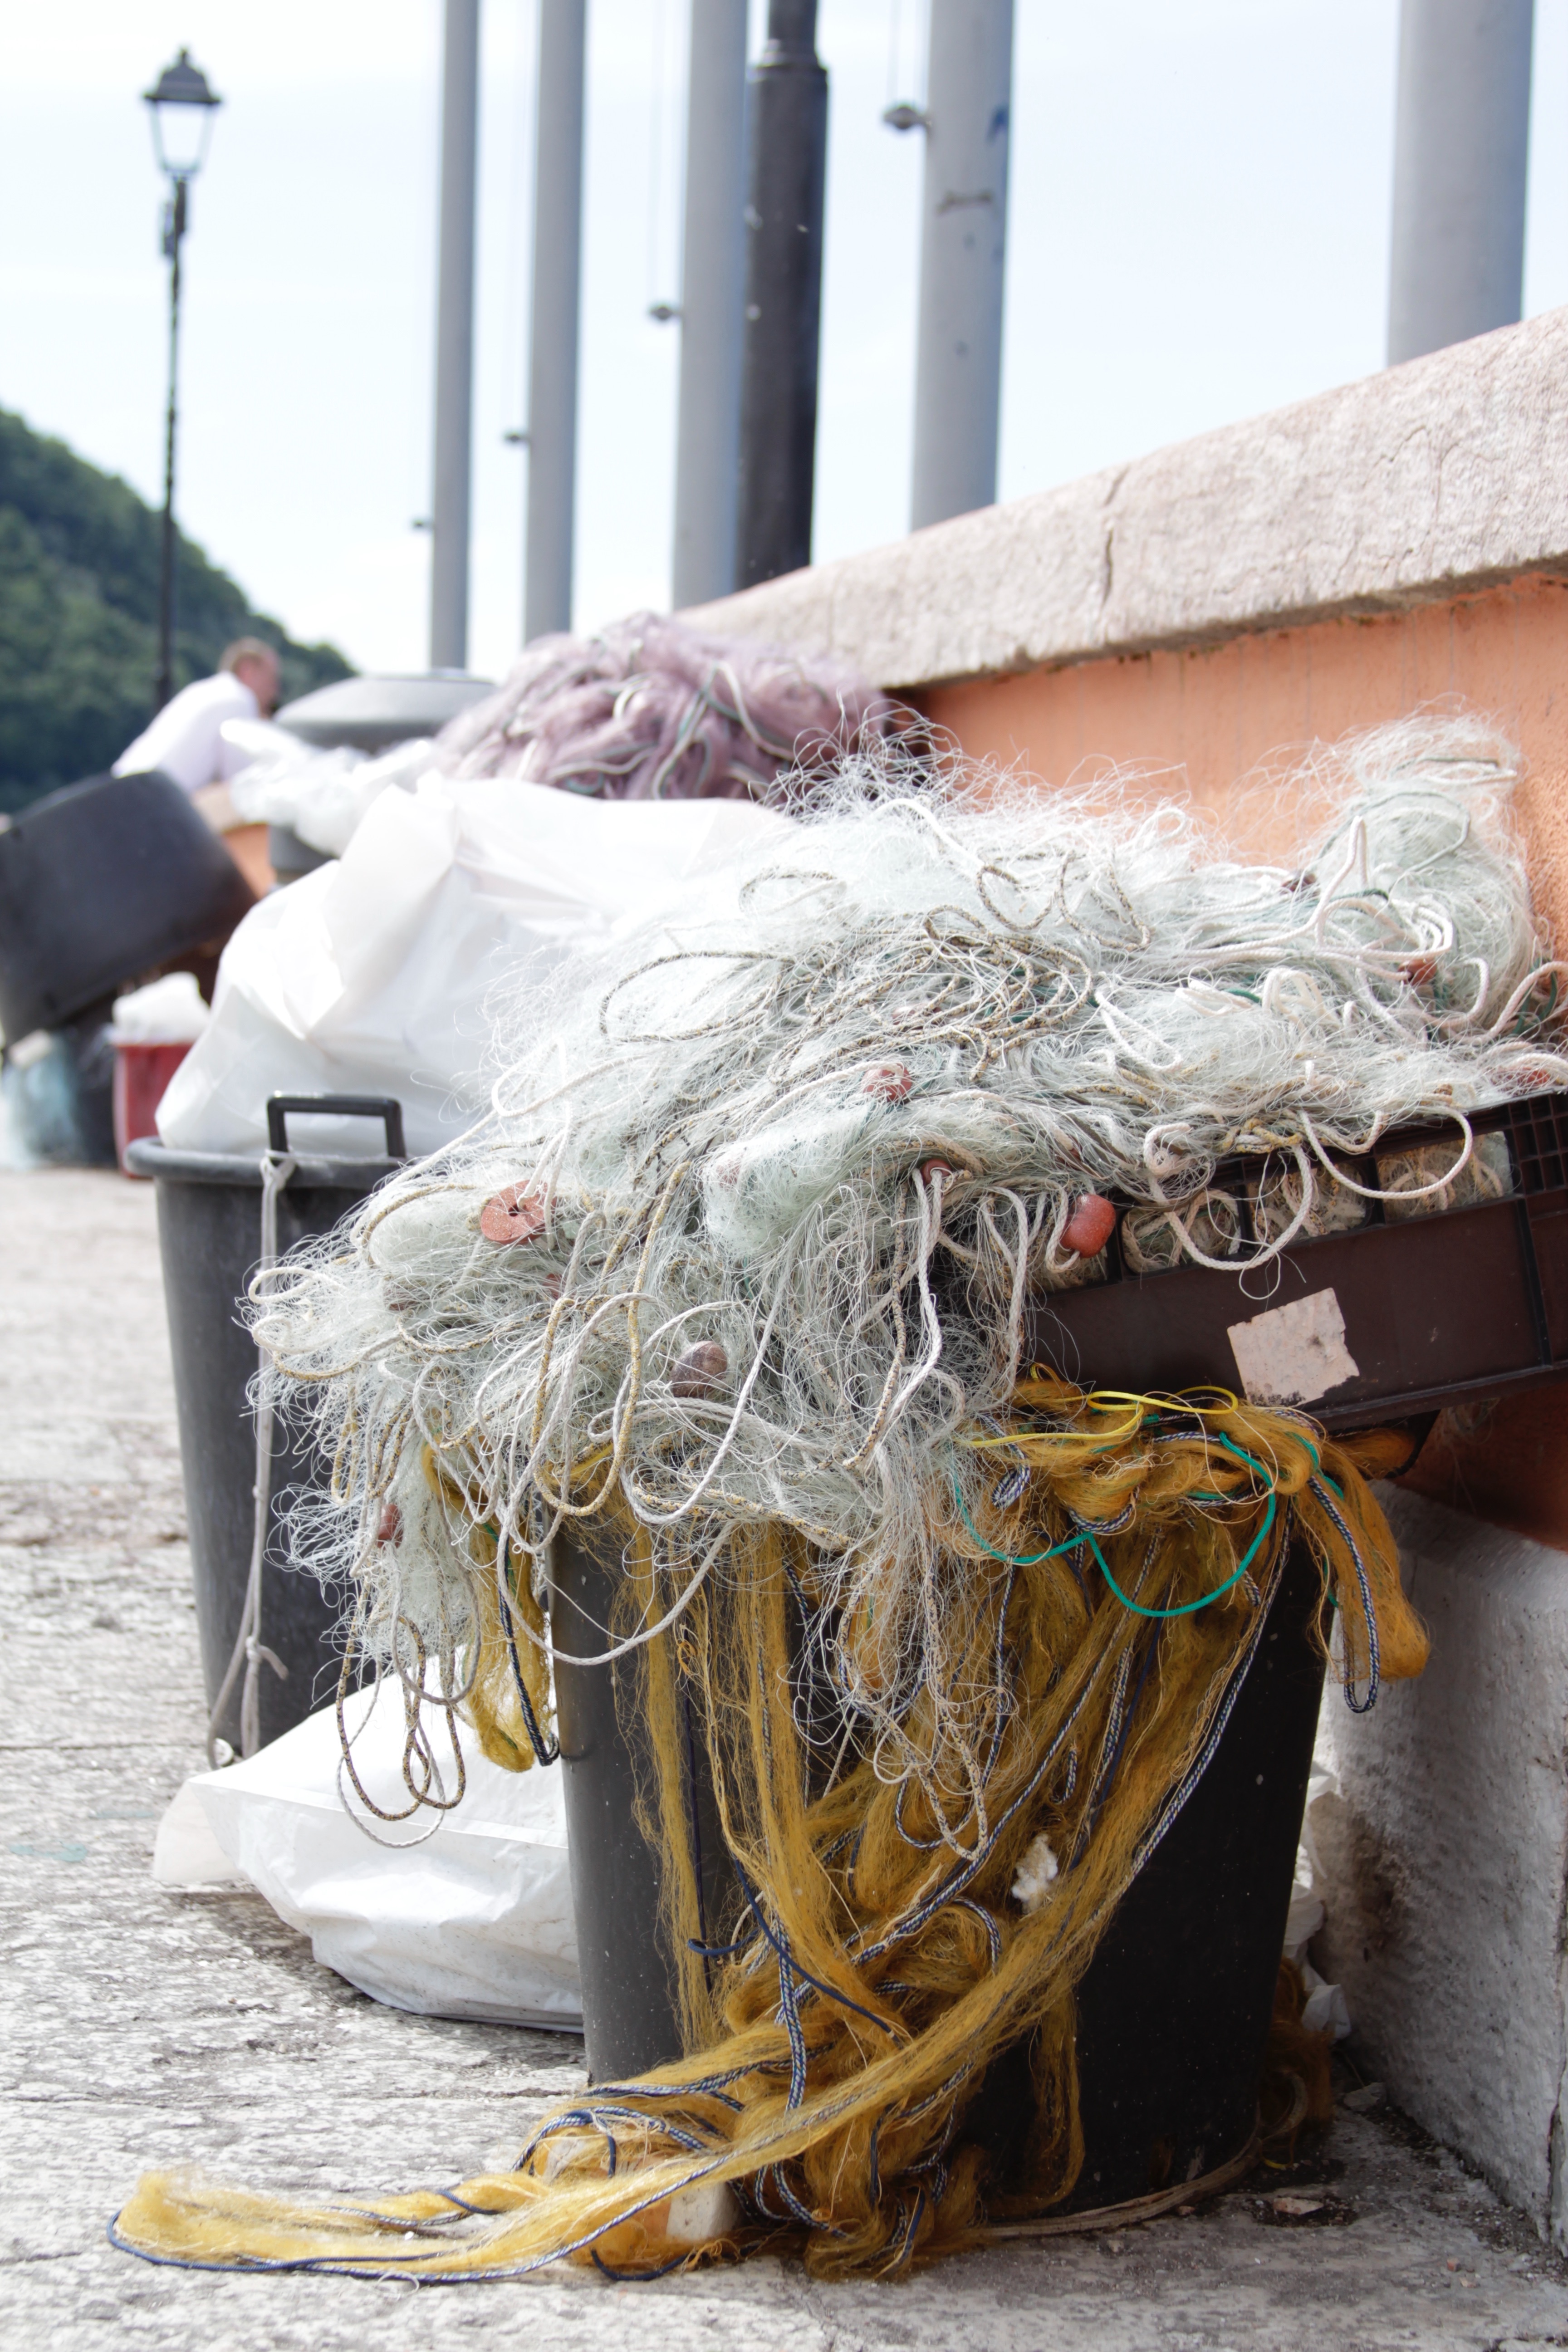
flower, spring, sculpture, art, waste